Patrol

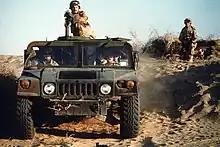
United States Air Force Security Forces personnel patrolling during the Gulf War

A patrol is commonly a group of personnel, such as law enforcement officers, military personnel, or security personnel, that are assigned to monitor or secure a specific geographic area.